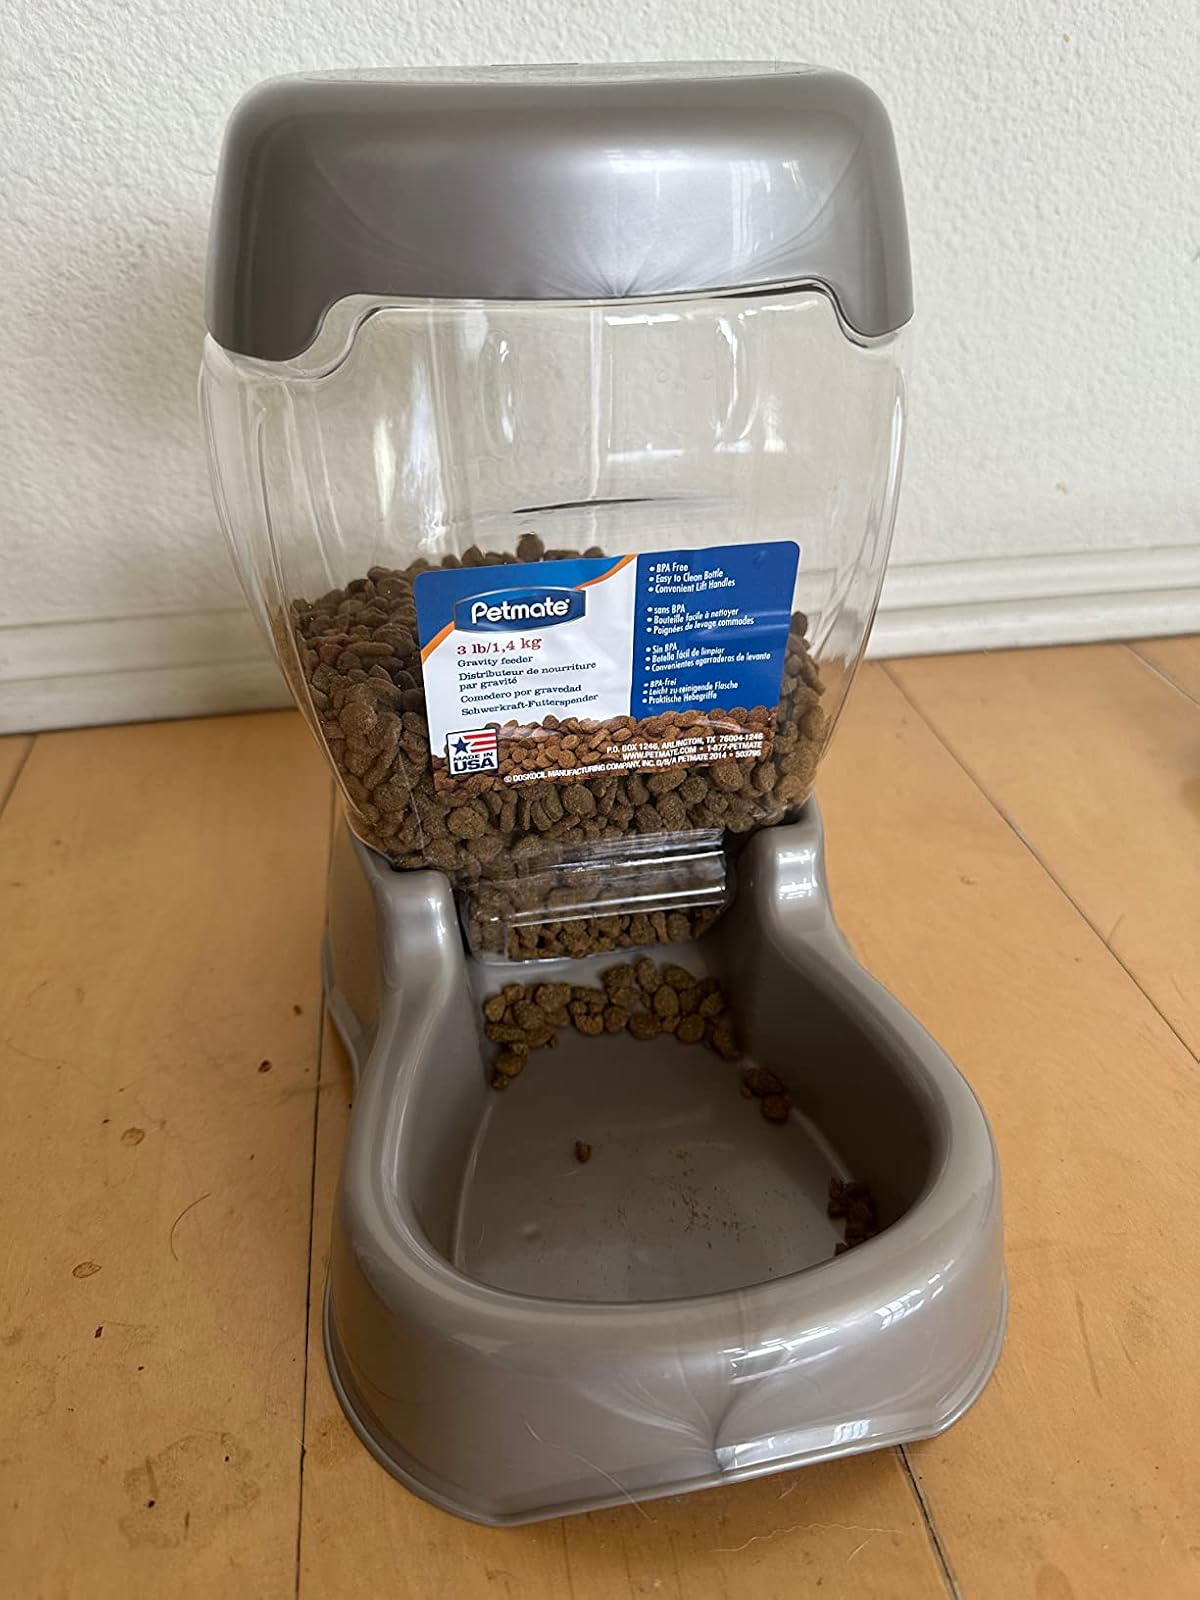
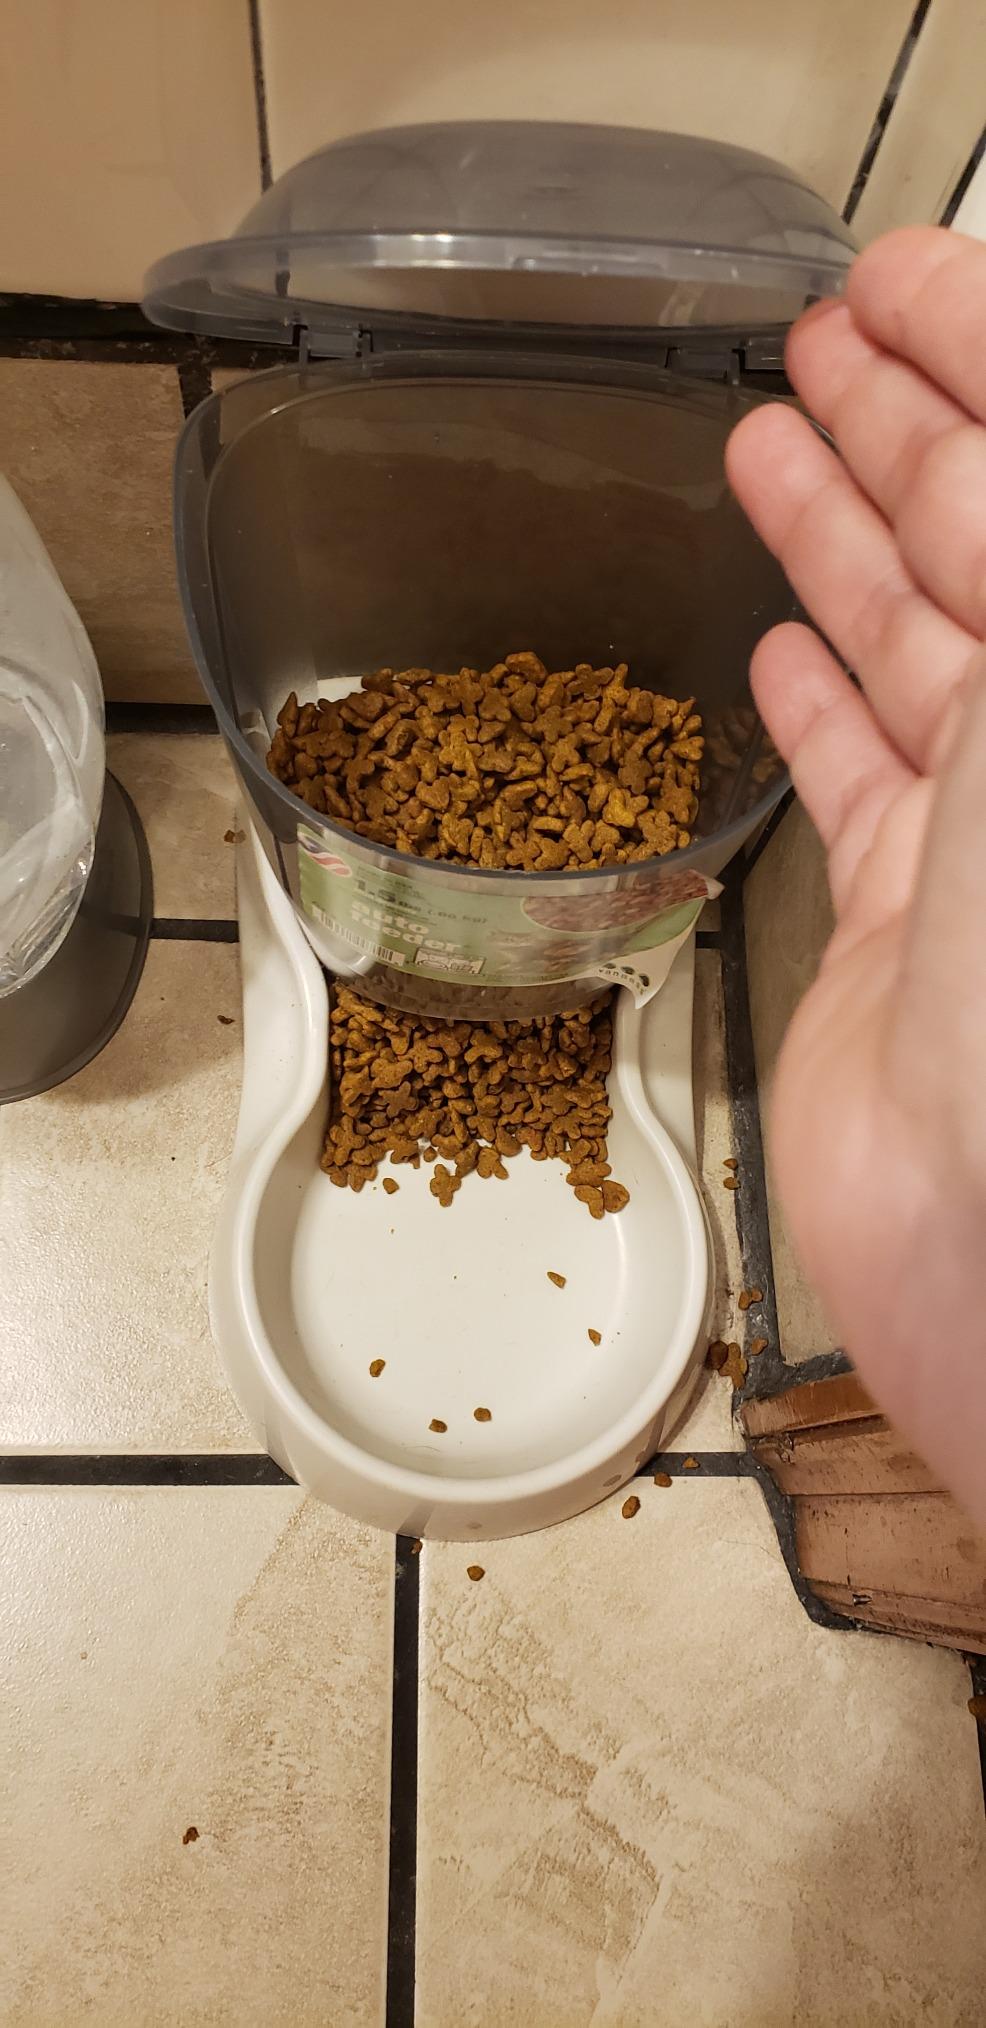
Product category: items_feeder
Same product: no